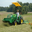
Label: tractor